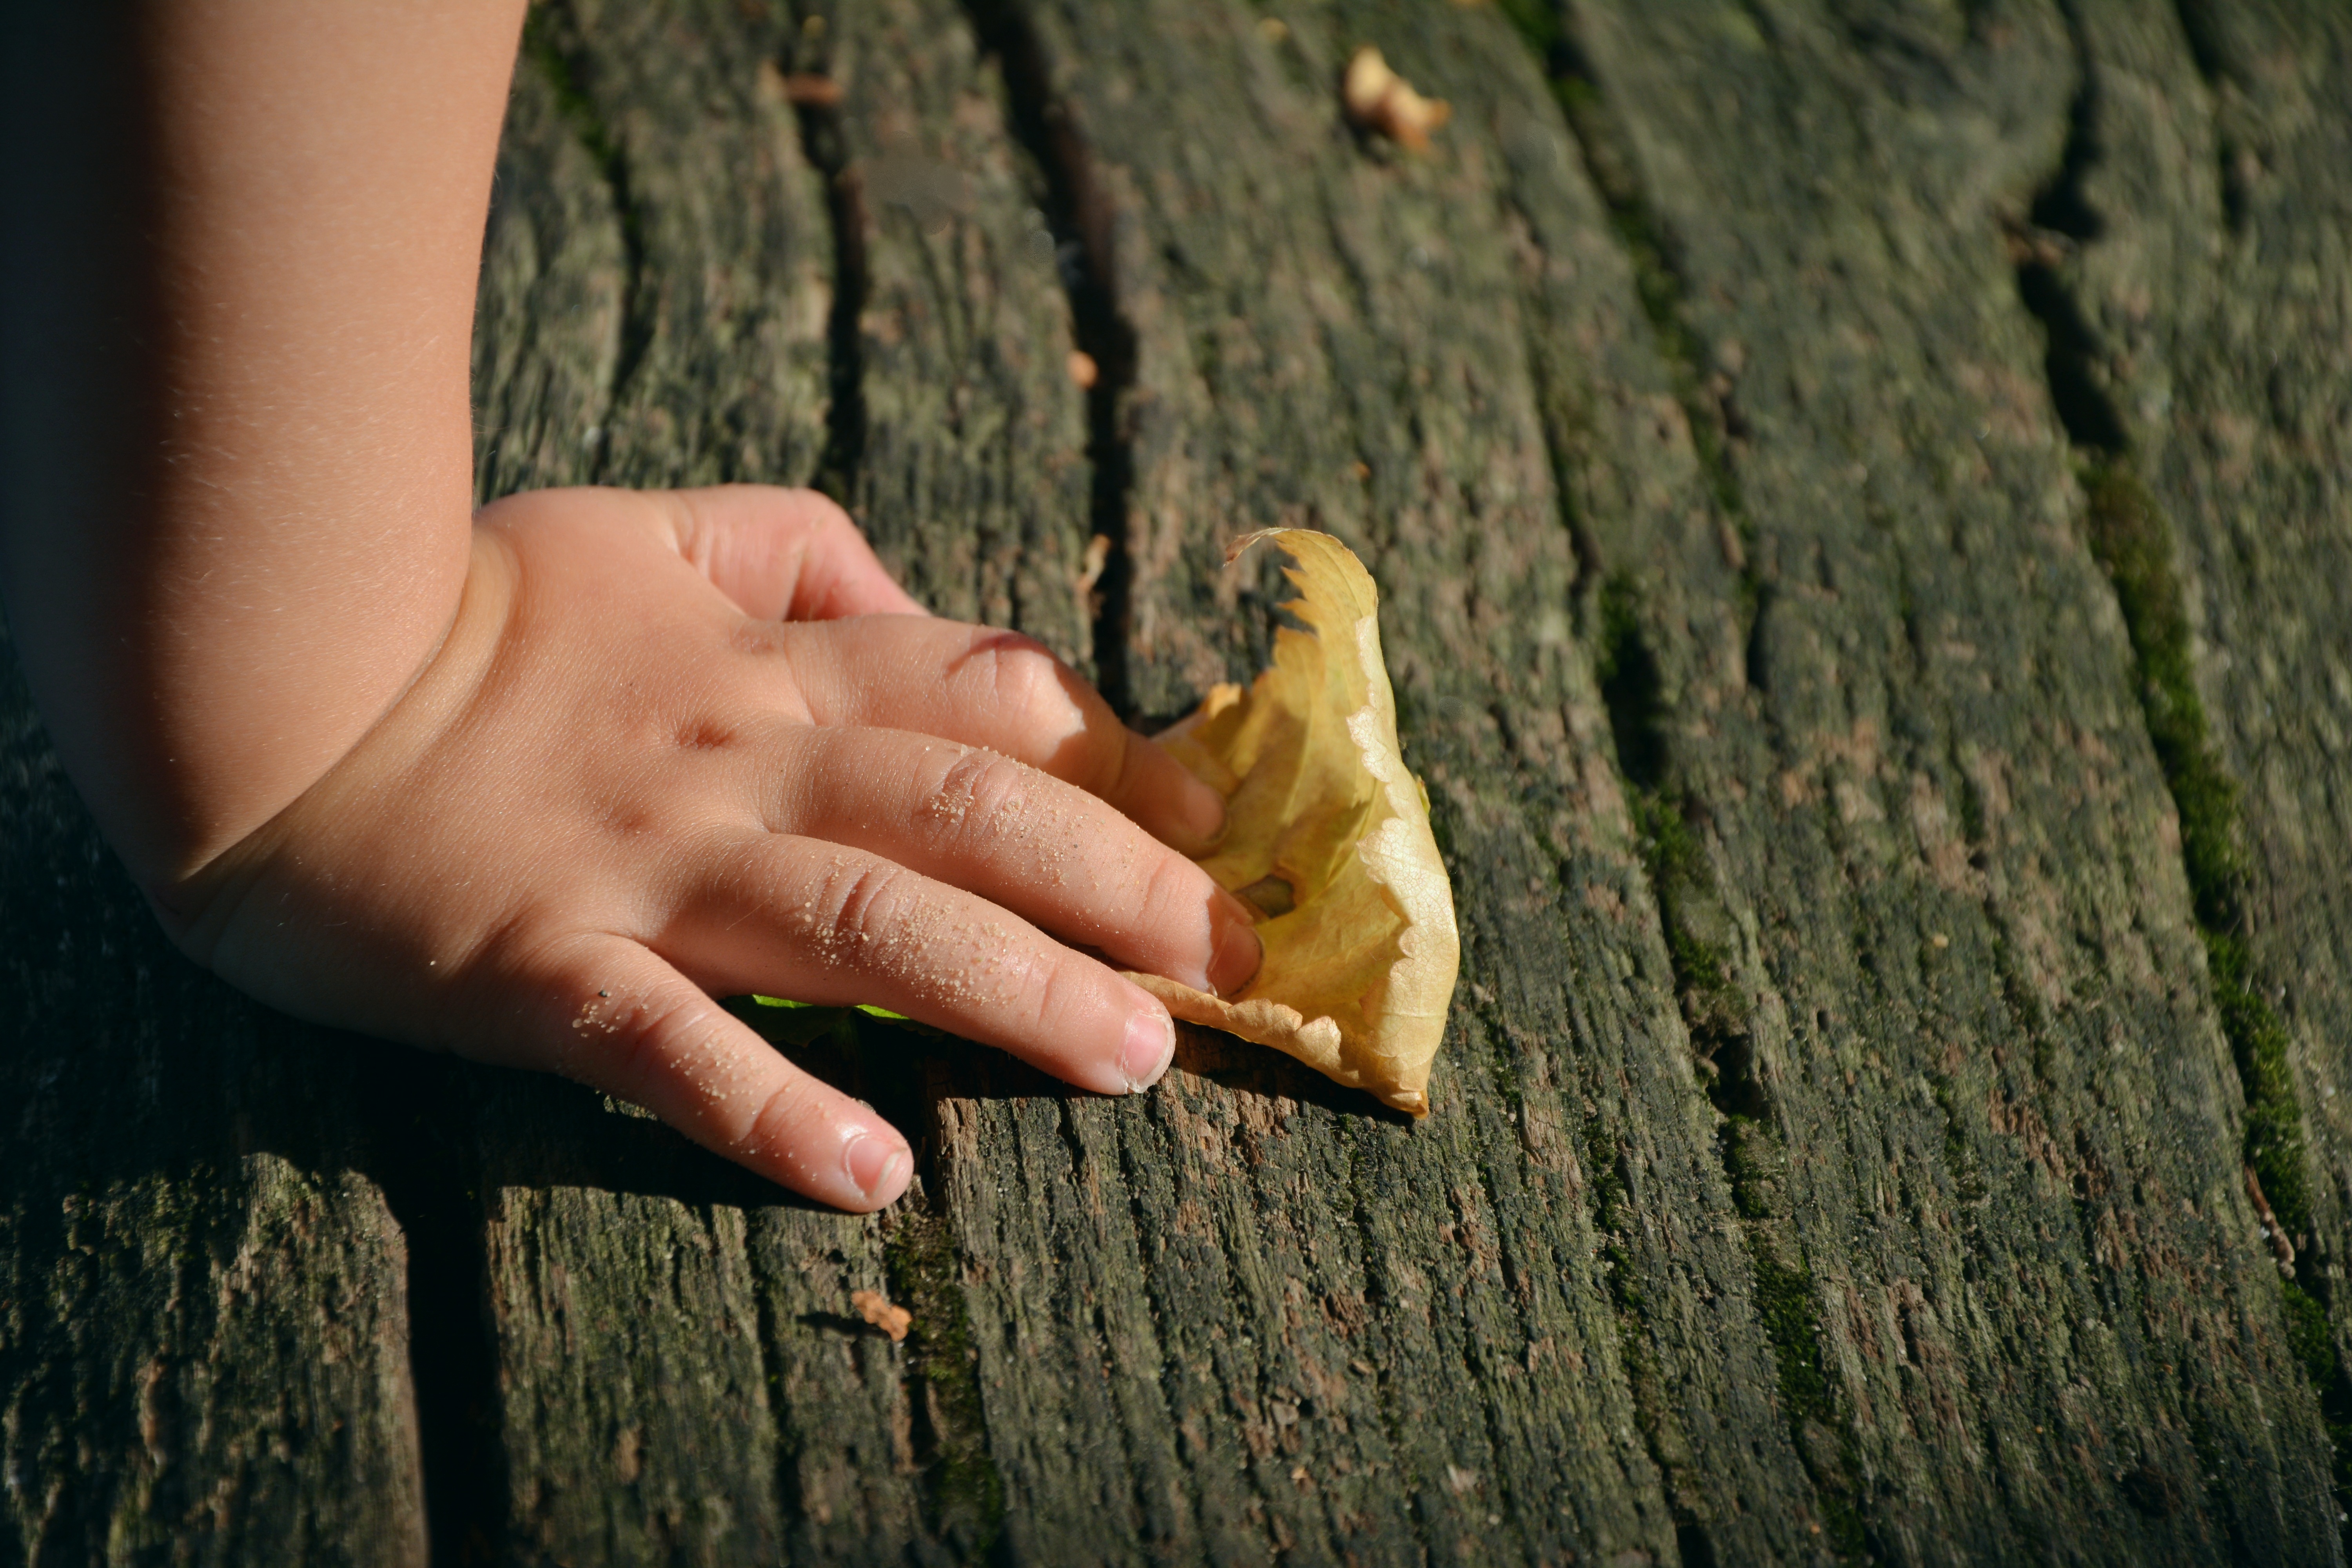
hand, tree, nature, grass, plant, wood, photography, leaf, flower, leg, finger, green, autumn, soil, yellow, close, close up, wood plank, wooden structure, feel, access, macro photography, child's hand, experience nature